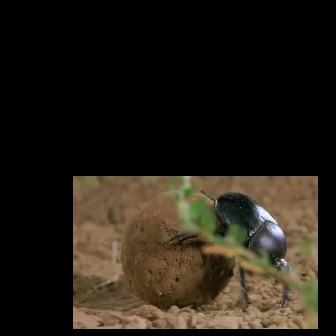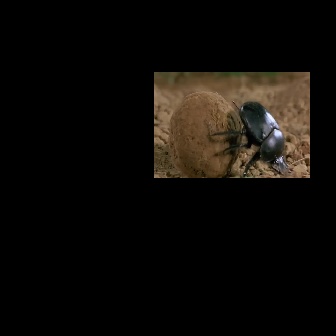
  Please identify the target specified by the bounding box [169,189,292,312] in the first image and locate it in the second image. Return the coordinates in [x_min,y_min,x_max,y_max] format.
Answer: [211,99,289,178]